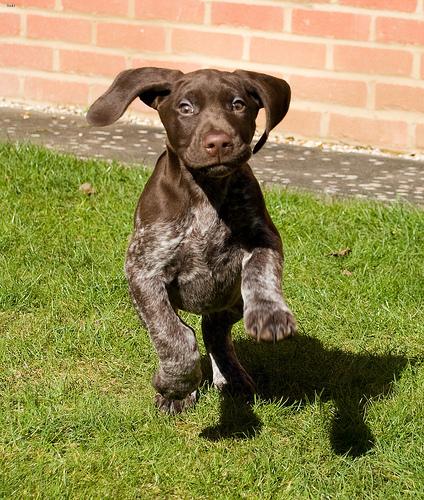
Breed: german shorthaired